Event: Nepal Earthquake
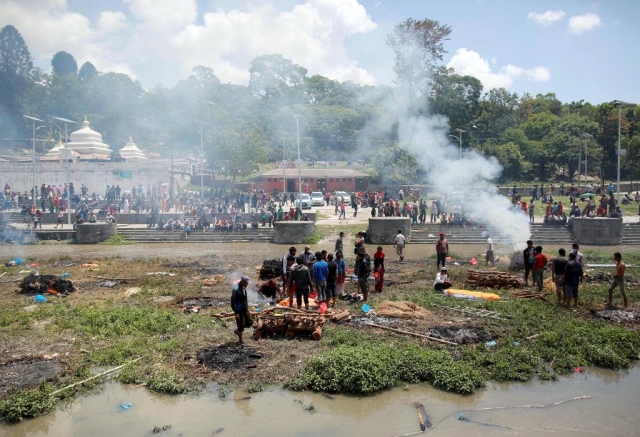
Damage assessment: no_damage